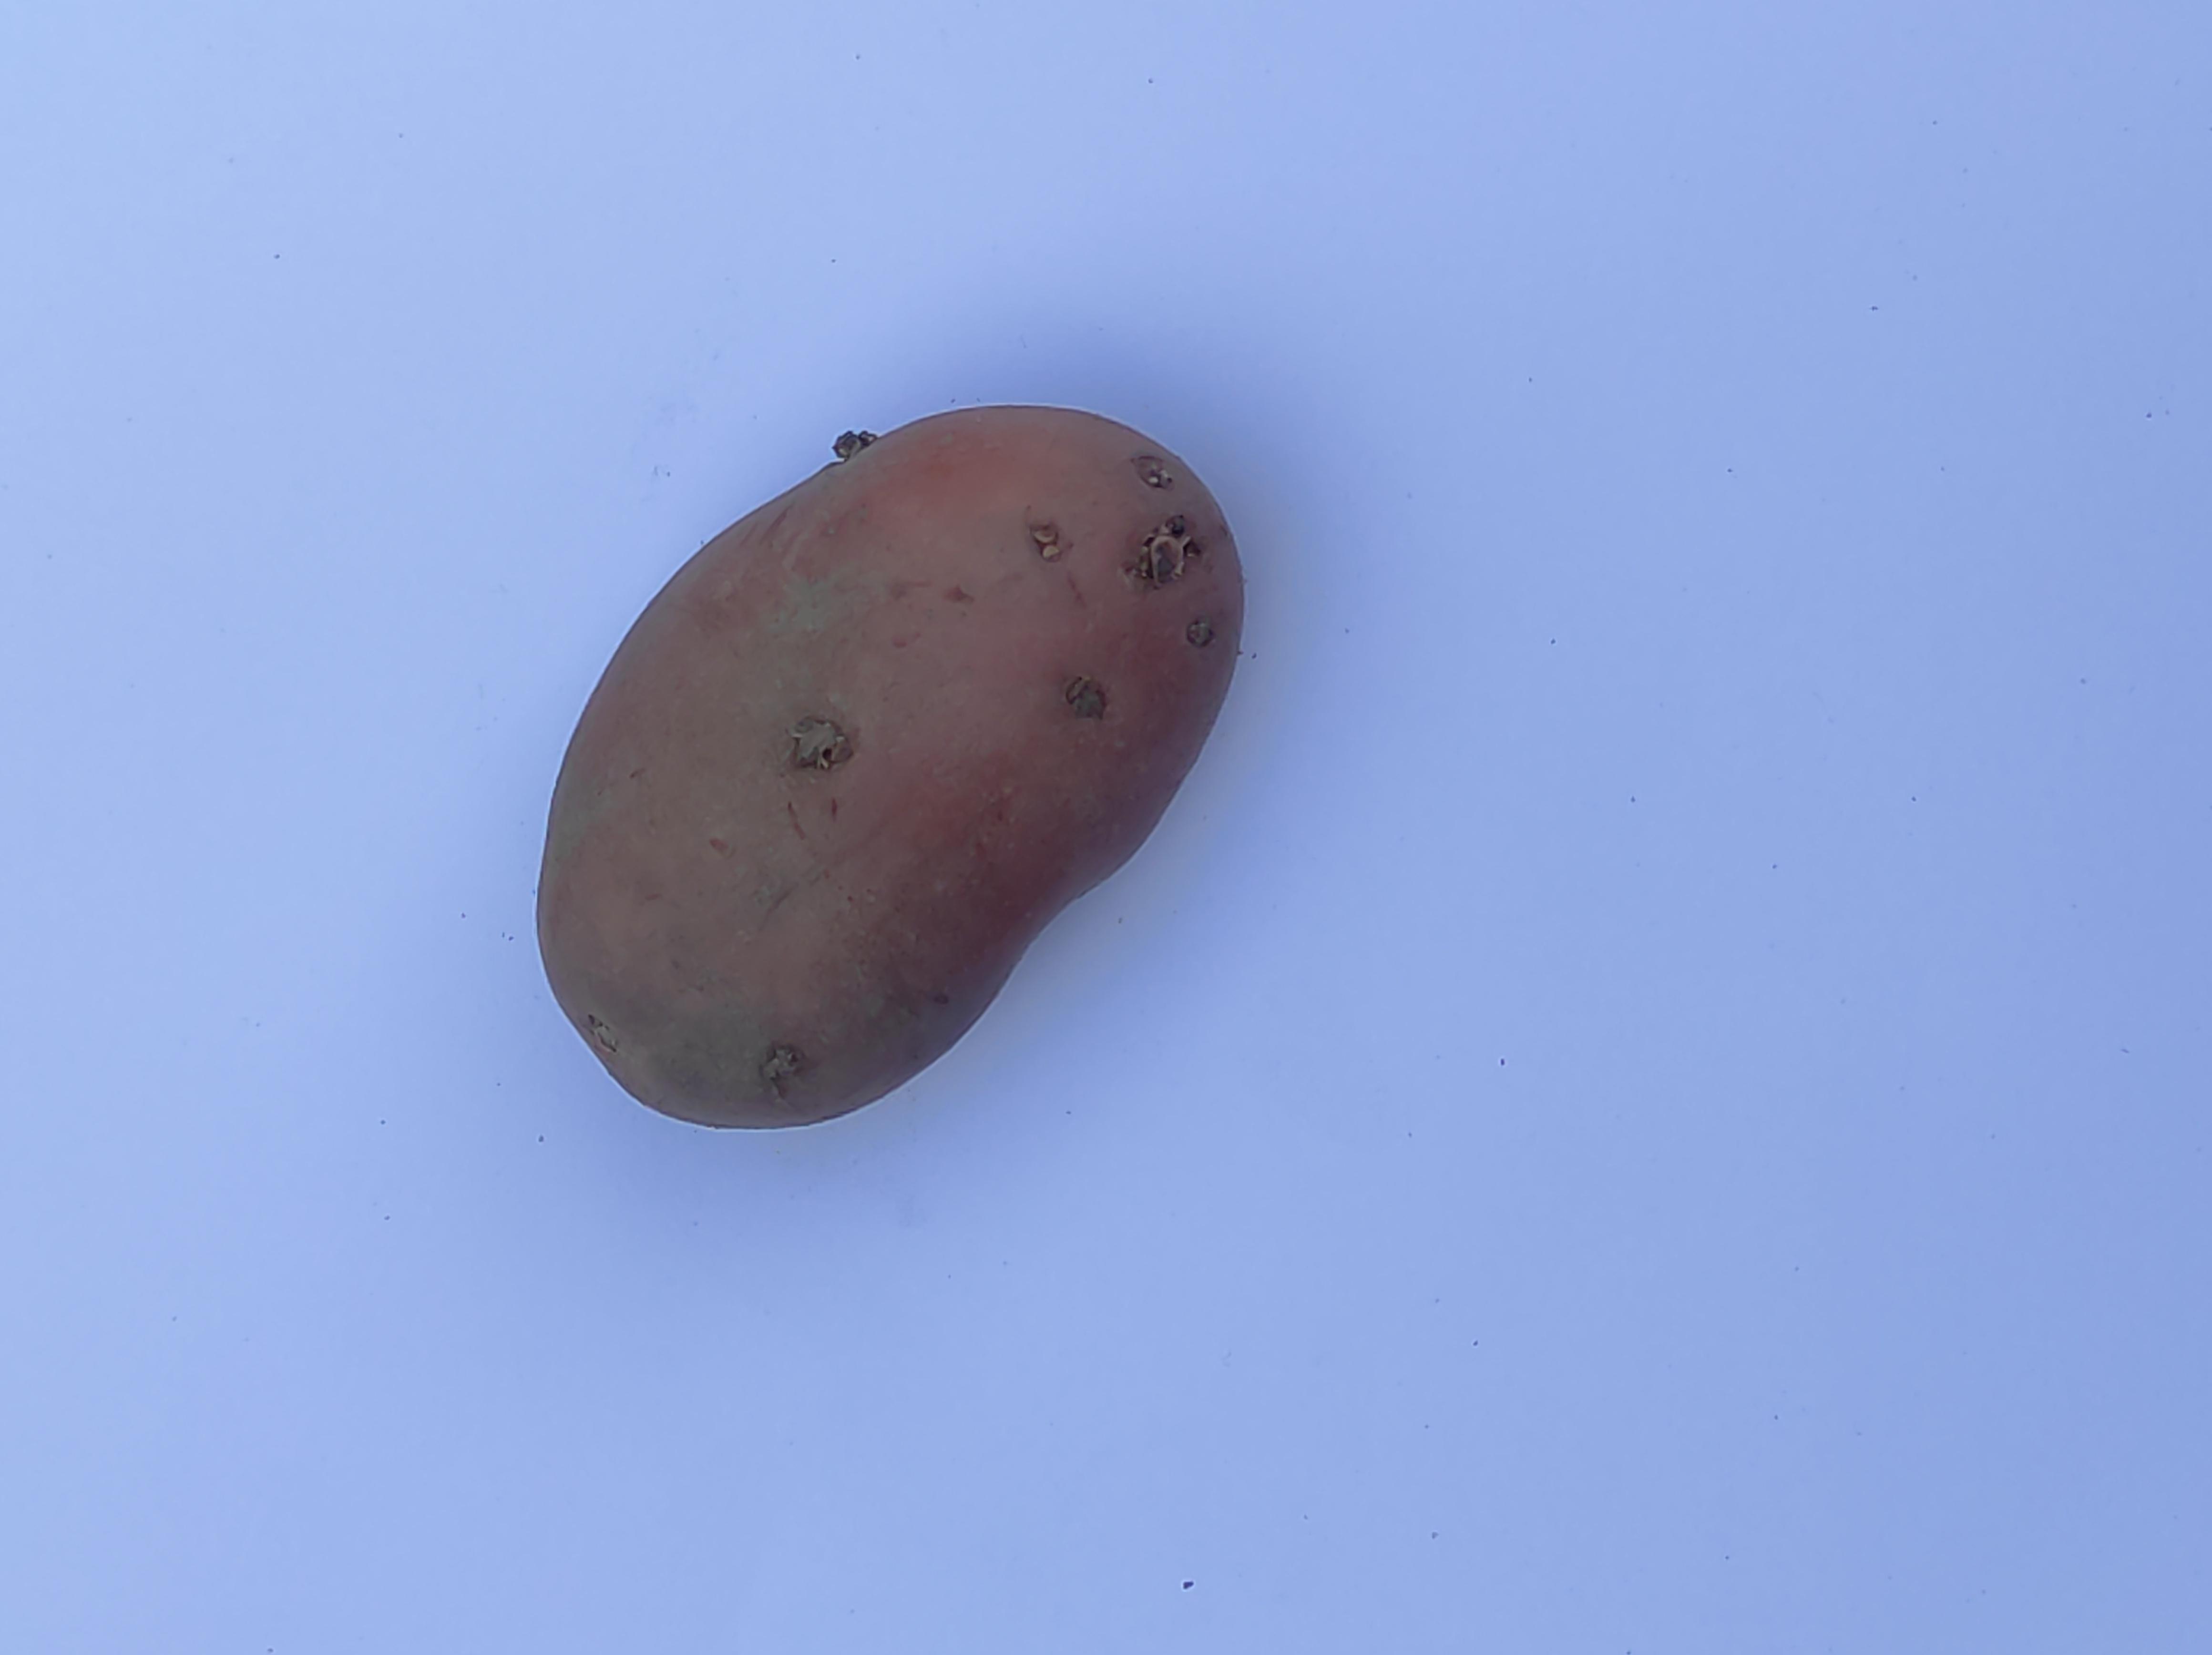
Label: Potato